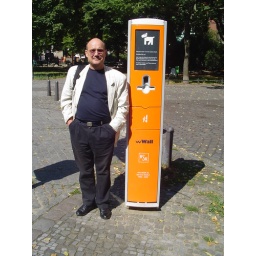
My friend David in front of the new dog dirt bag machine...